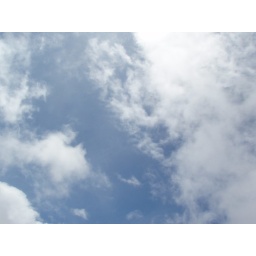
There is blue in the sky